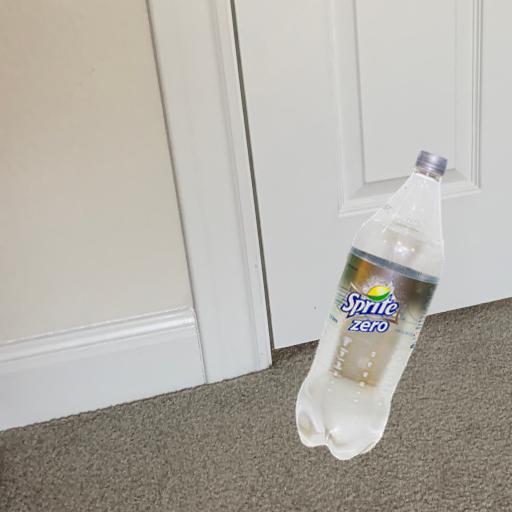
Label: bottles